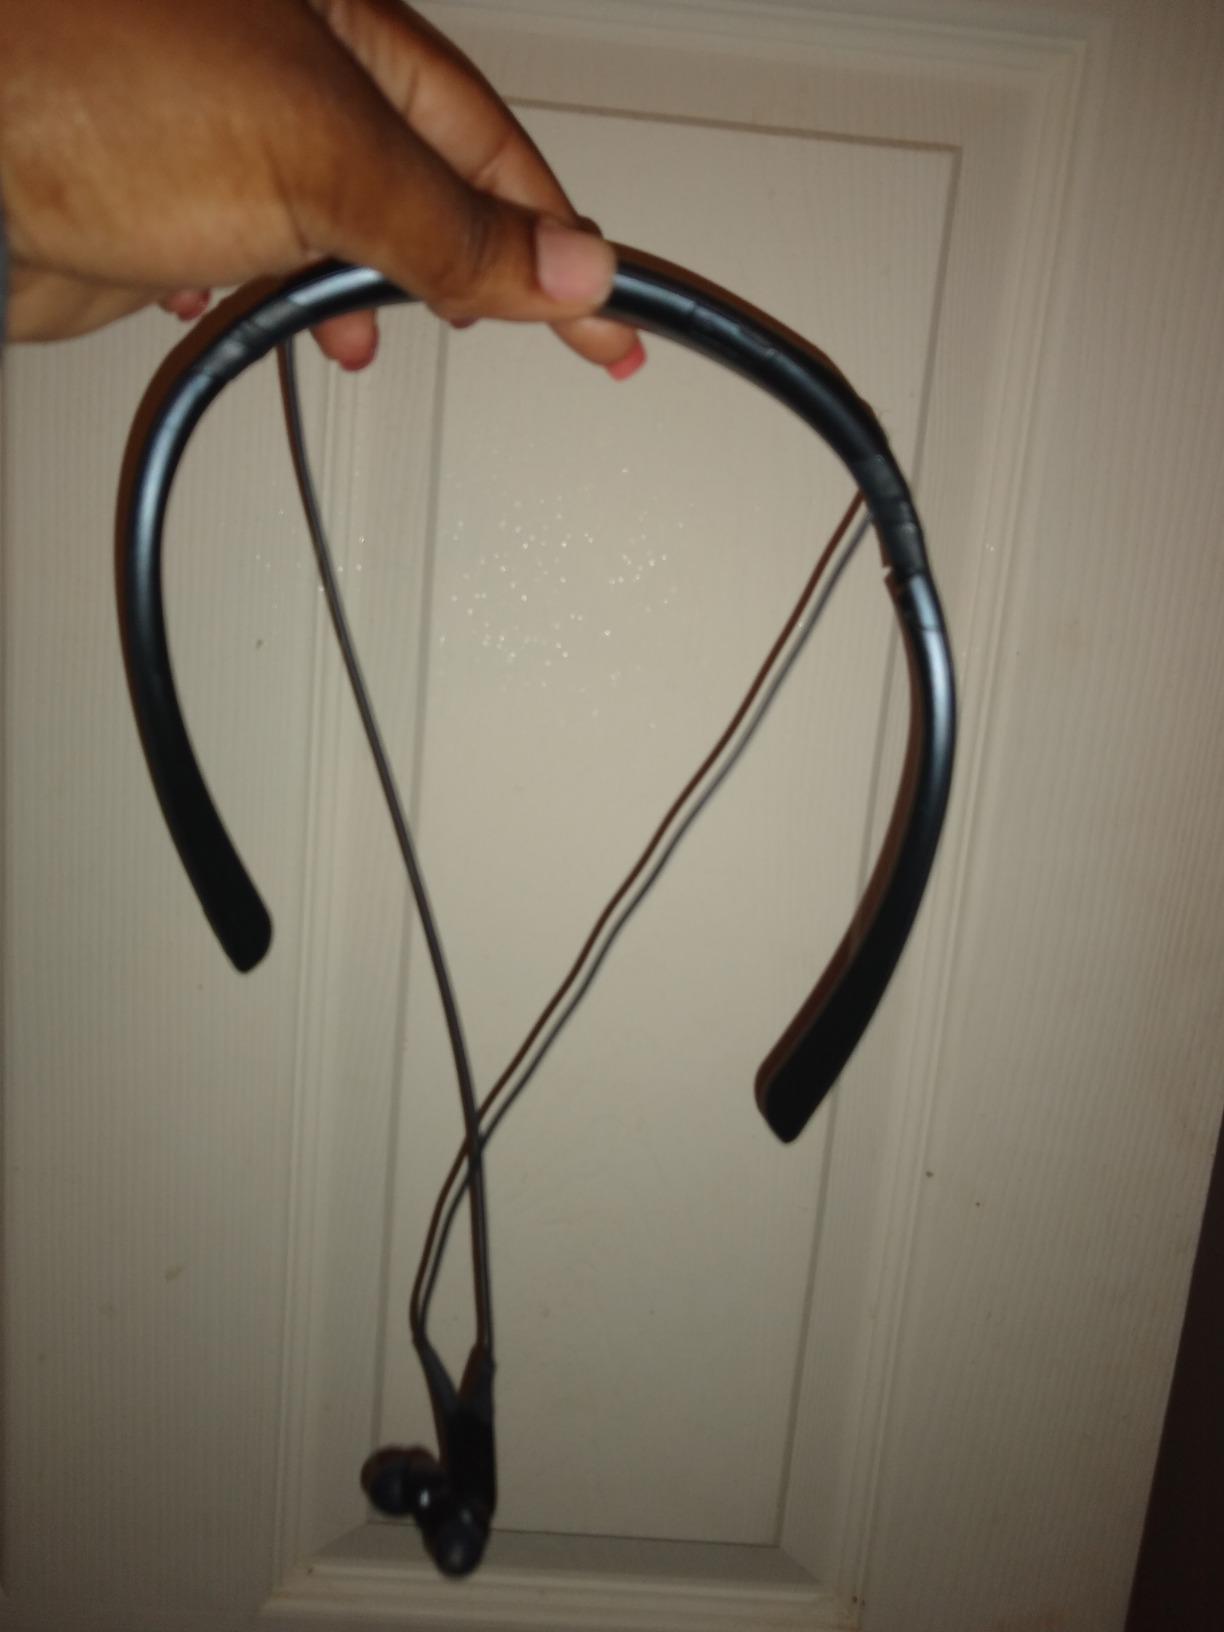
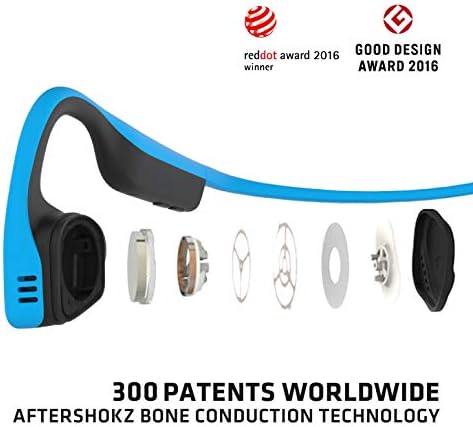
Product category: headphones
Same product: no